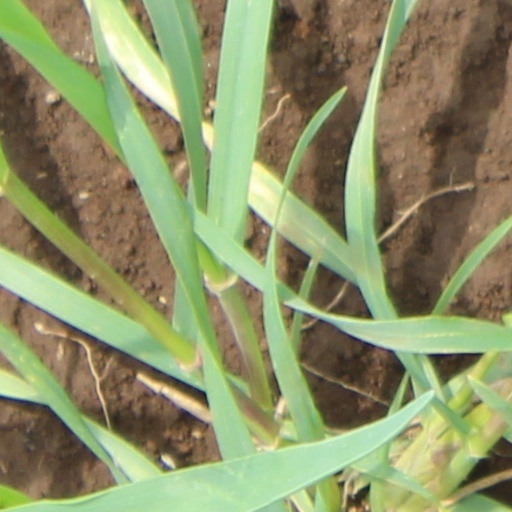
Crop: wheat